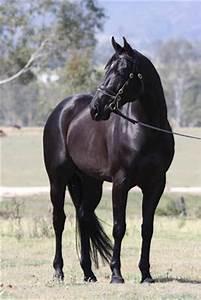
horse